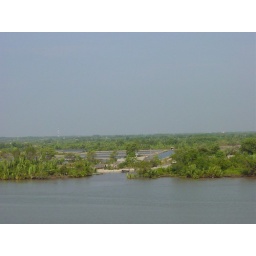
The river was rather narrow, and our ship is pretty big. We passed by many little settlements and rice paddies.